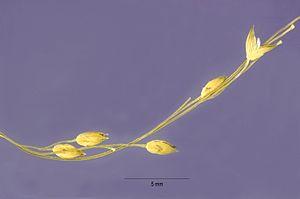
Panicum hirticaule est une espèce de plantes monocotylédones de la famille des Poaceae, sous-famille des Panicoideae, originaire du continent américain.